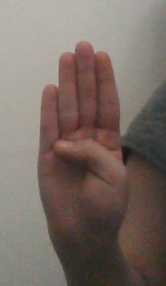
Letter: kaaf